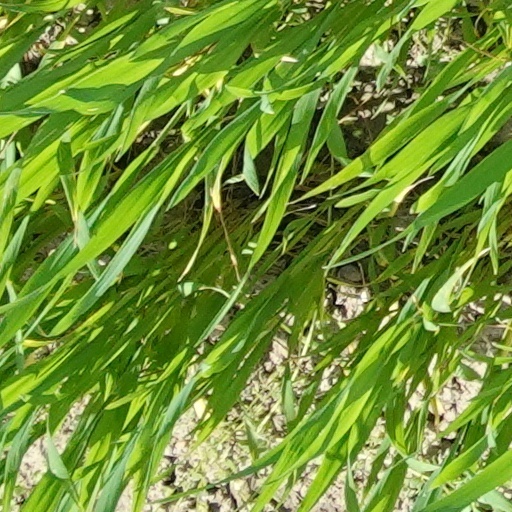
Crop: wheat